Chevrolet small-block engine (first- and second-generation)

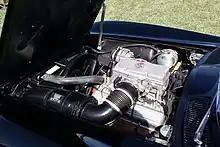
Fuel-injected engine installed in a 1963 Corvette

The engine appeared in 1957, achieved by boring out the by , yielding a bore × stroke. The first 283 motors used the stock 265 blocks. However, the overbore resulted in thin cylinder walls, causing future 283 blocks to be cast to accept the larger bore. Five different versions between and were available, variously with a single carburetor, twin carburator, or fuel injection.